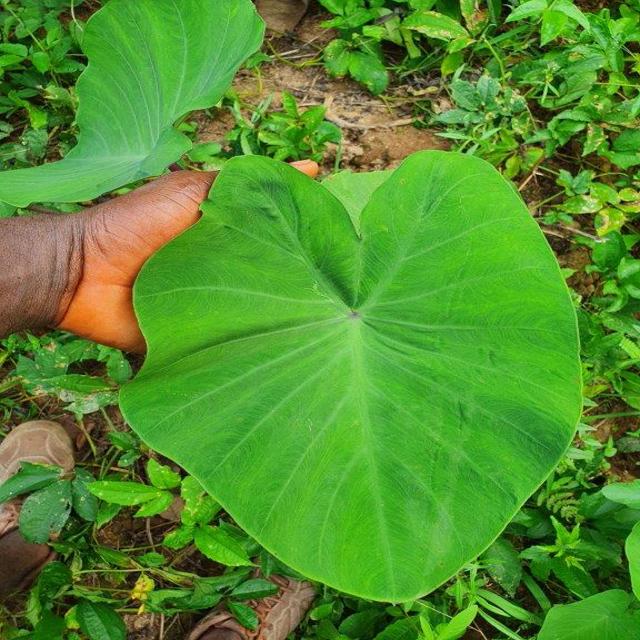
Label: Healthy